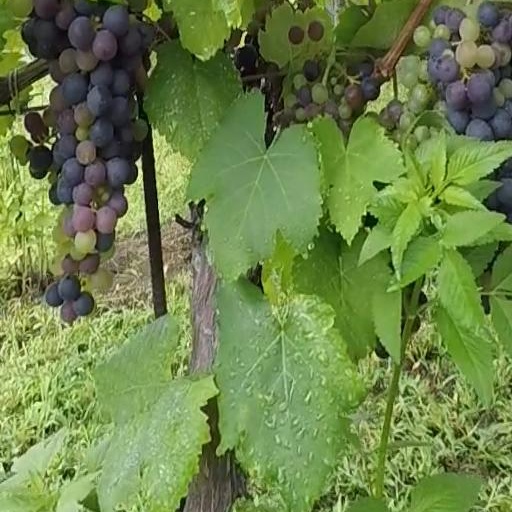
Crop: grape